Christianity in Sichuan

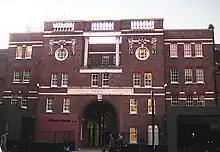
Former headquarters of China Inland Mission (CIM) at London. The CIM carried out the first Protestant mission in Sichuan, in 1877.

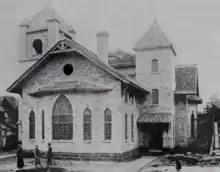
American Baptist church at Yazhou (Yachowfu)

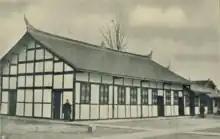
English Quaker meeting house at Tongchuan (Tungchwan)

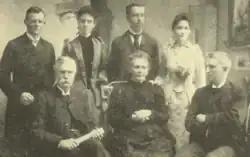
First Canadian Methodist missionaries to Sichuan, 1891.

In 1868, Griffith John of the London Missionary Society and Alexander Wylie of the British and Foreign Bible Society entered Sichuan as the first Protestant missionaries to take up work in that province. They travelled throughout Sichuan and reported the situation along the way to the headquarters of various missionary societies in Britain and missionaries in China, which opened the door for the entry of Protestantism into Sichuan.